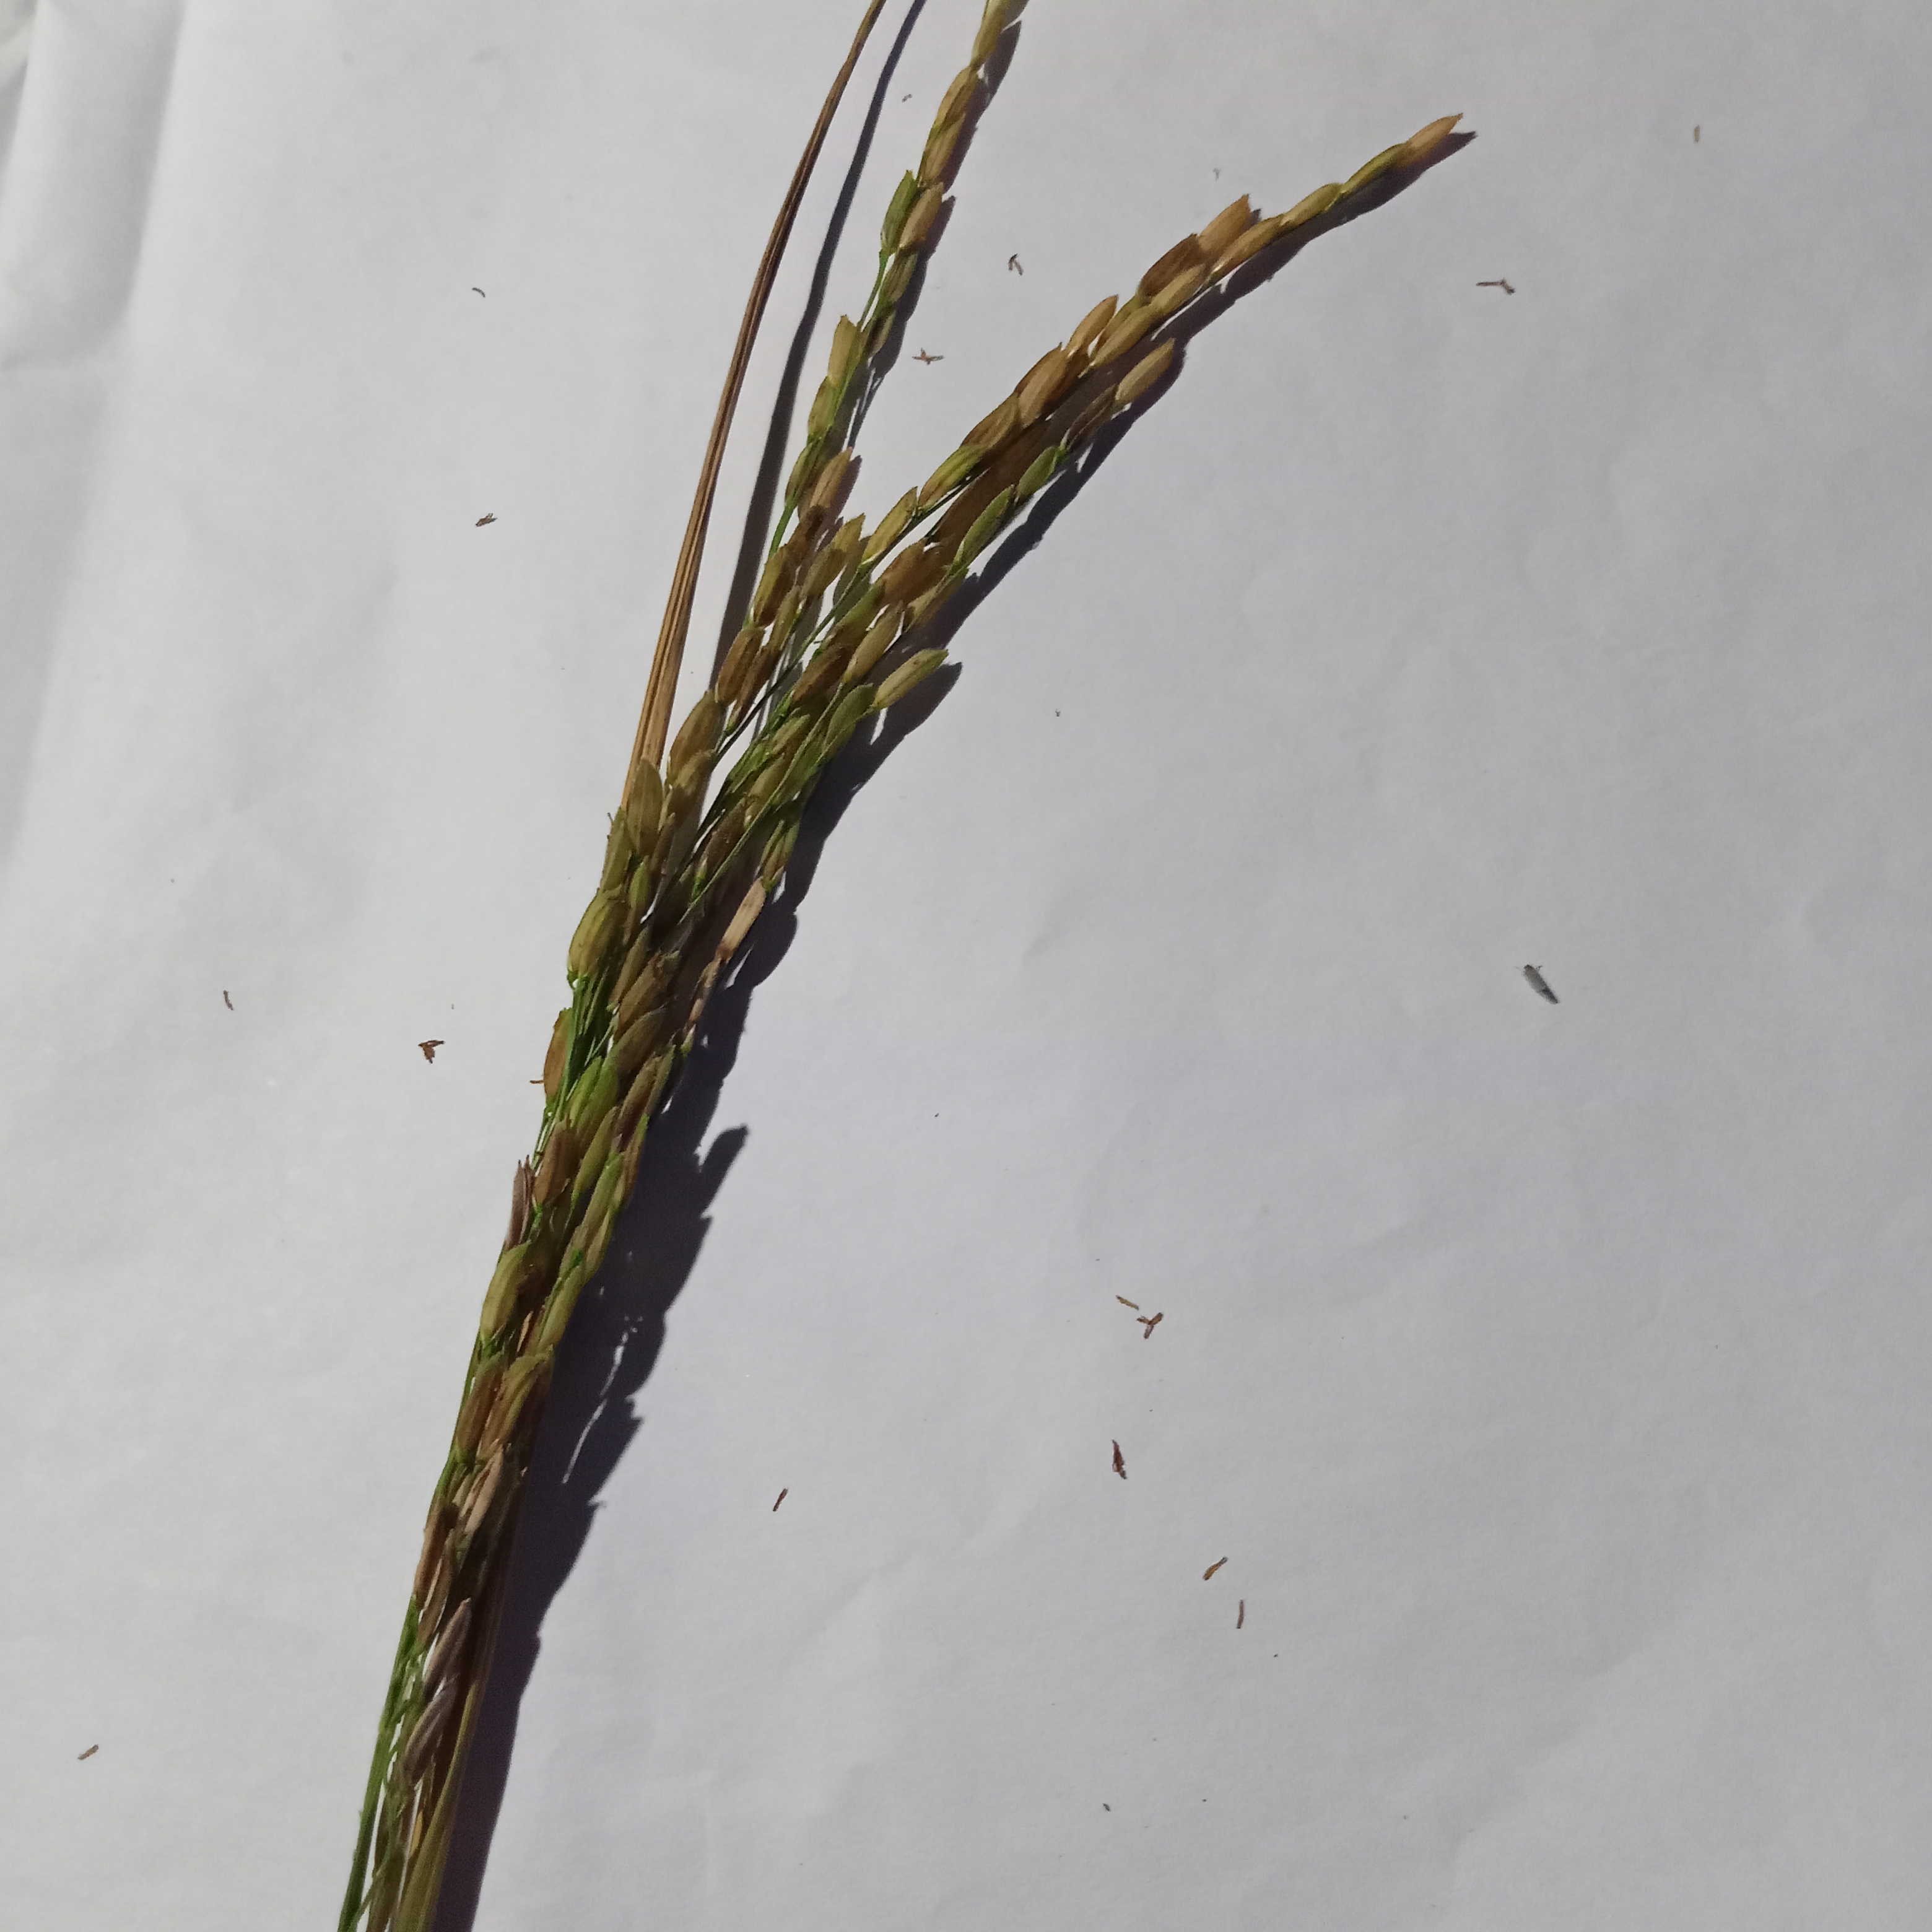
Nhãn: Bệnh Đạo ôn lá và cổ bông (Rice leaf and neck blast)